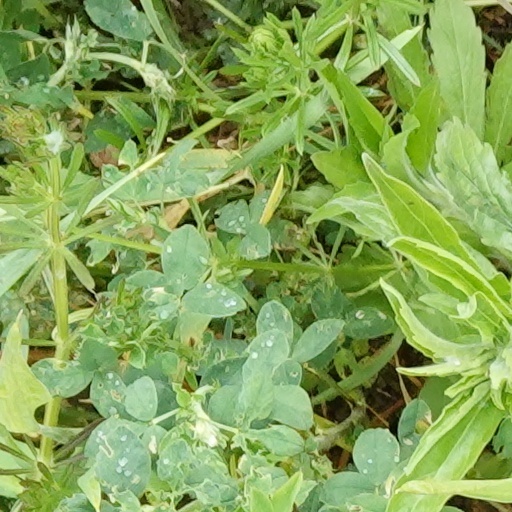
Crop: wheat